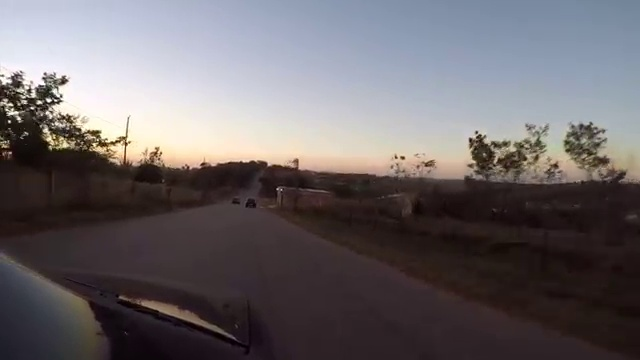
Fire: no
Smoke: no